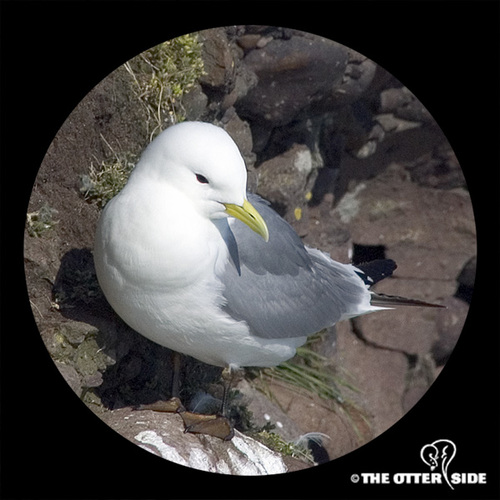
the head and belly of the bird is white and the yellow beak is curved.
medium sized bird with all white head, breast, and belly, grey wings, and narrow yellow downward beak.
a white bird with an orange bil, gray wings, and black tarsus.
a beautiful soft white bird with yellow bill and webbed feet.
the bird has a white crown and a long yellow crown that is curved.
the bird has a small black eyering, white crown, and large yellow bill.
a large white bird with gray wings, and a yellow beak.
this bird is white with grey and has a long, pointy beak.
a white bird with gray wings and yellow bill.
this bird has wings that are grey and has a white belly
Species: Red Legged Kittiwake